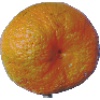
Label: mandarine